Hanau-Münzenberg

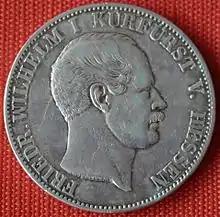
Friedrich Wilhelm, the last Elector of Hessen on a 1-Thaler-coin

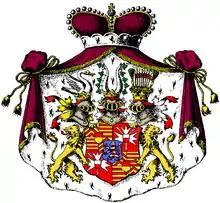
Coat of arms of the Princes of Hanau in Hořowice

The Landgraviate of Hessen-Kassel was elevated an Electorate in 1803, William IX became William I, the county of Hesse-Hanau the "Principality of Hanau". When the French occupied the lands of William I in 1806 the new principality was put under military rule until 1810 and then became part of the Grand Duchy of Frankfurt. In 1813 the principality was restored to William IX. As an administrative unit it existed until 1821 when the territorial structure of the whole state of the Electorate of Hessen was reorganized. The title ""Prince of Hanau"" stayed within the titles of the Elector until 1866 when the Electorate of Hessen was annexed by the Kingdom of Prussia. Today's Main-Kinzig-Kreis represents about the area of the former county of Hesse-Hanau.